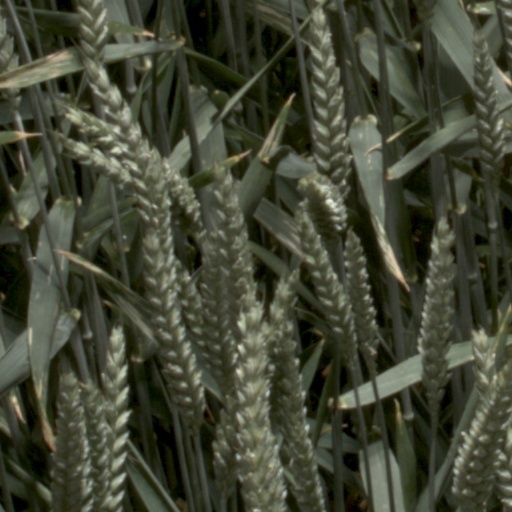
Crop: wheat